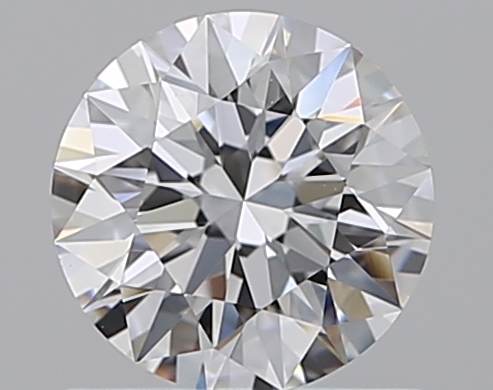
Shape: round
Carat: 0.92
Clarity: IF
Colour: E
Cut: EX
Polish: EX
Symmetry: EX
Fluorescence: N
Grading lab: GIA
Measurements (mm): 6.27 x 6.3 x 3.9